City of Morwell

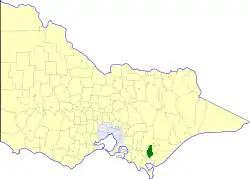
Location in Victoria

The City of Morwell was a local government area about east-southeast of Melbourne, the state capital of Victoria, Australia. The city covered an area of , and existed from 1892 until 1994.